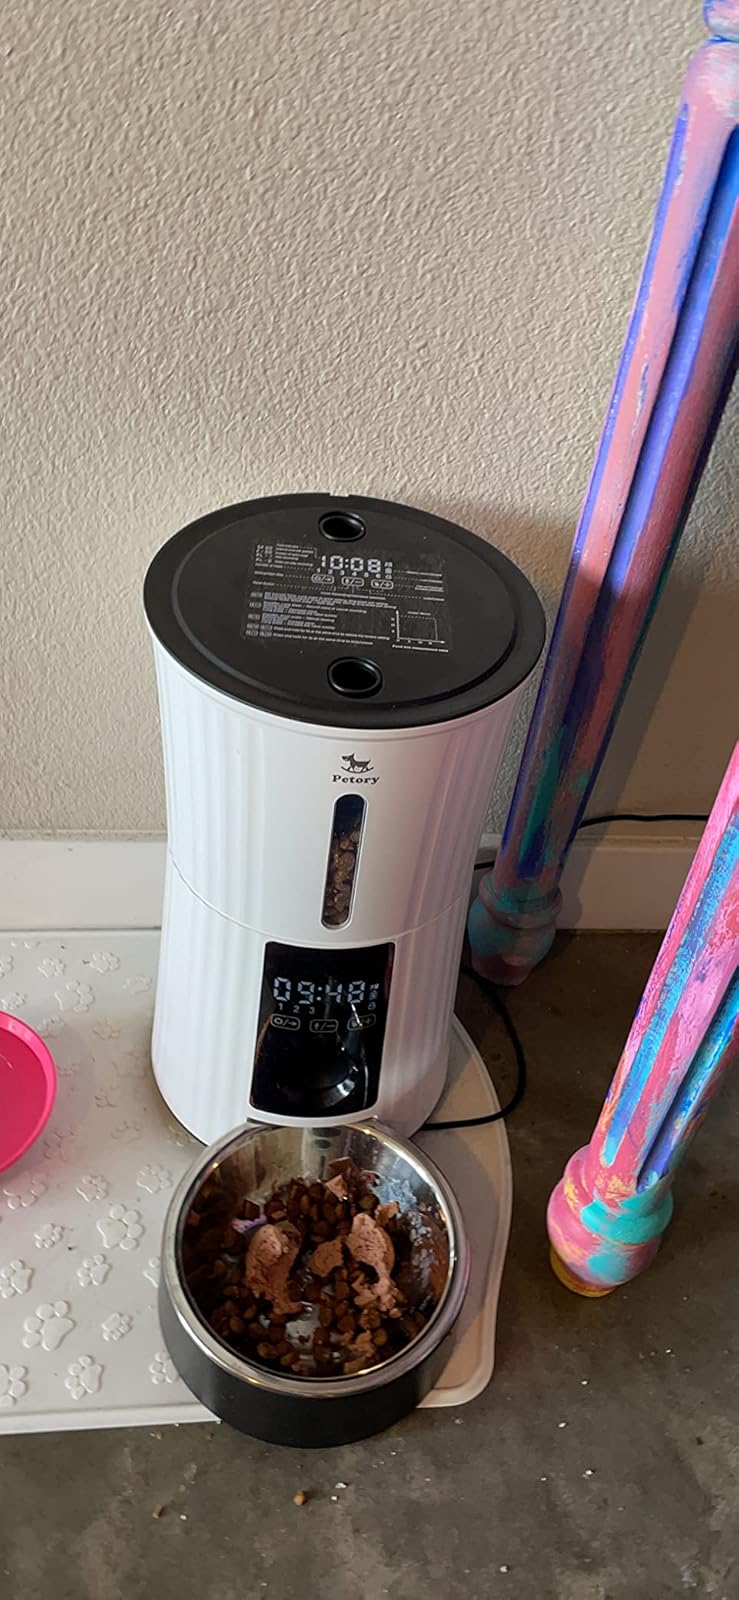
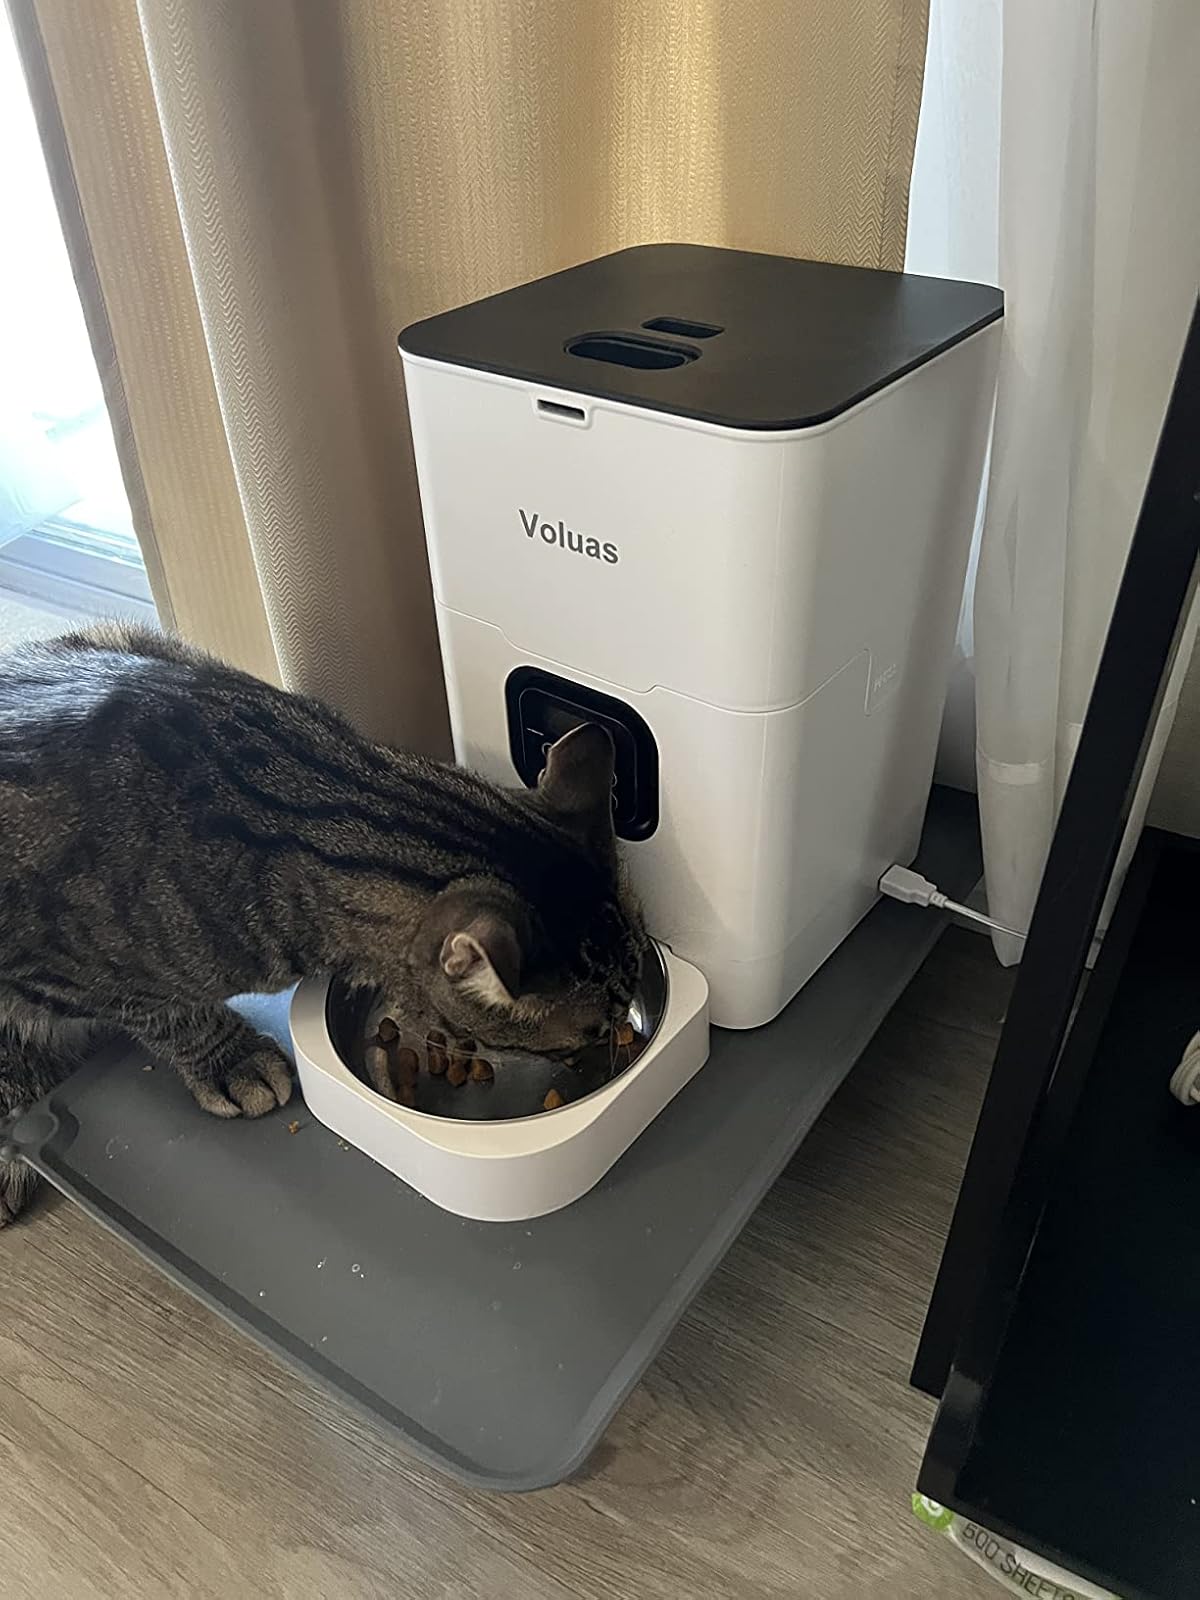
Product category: items_feeder
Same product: no